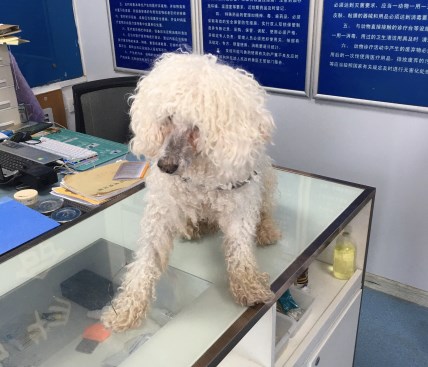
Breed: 2925-n000114-toy_poodle